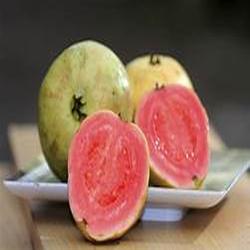
Label: Guava